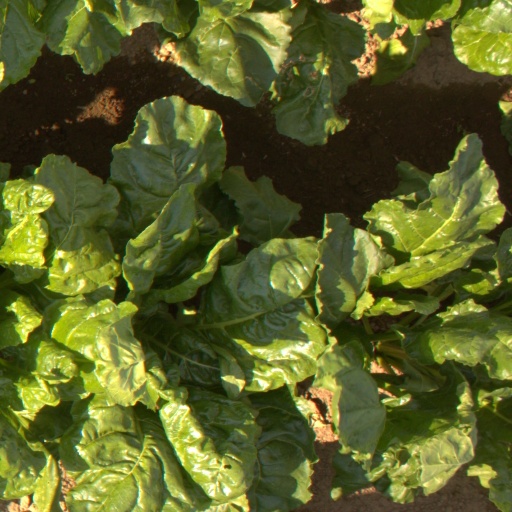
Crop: sugar beet